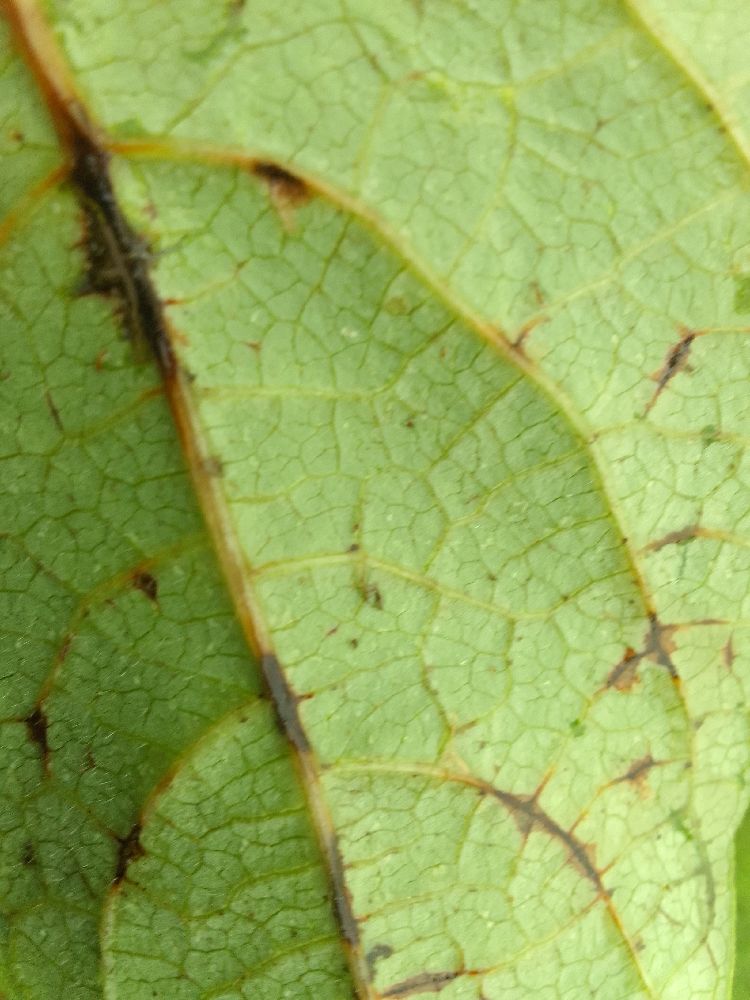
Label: anthracnose